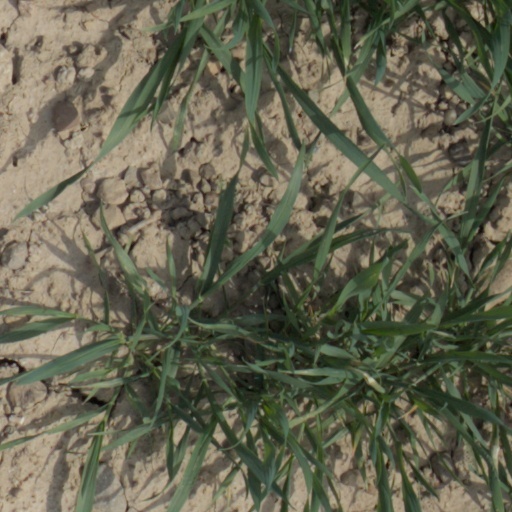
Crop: wheat